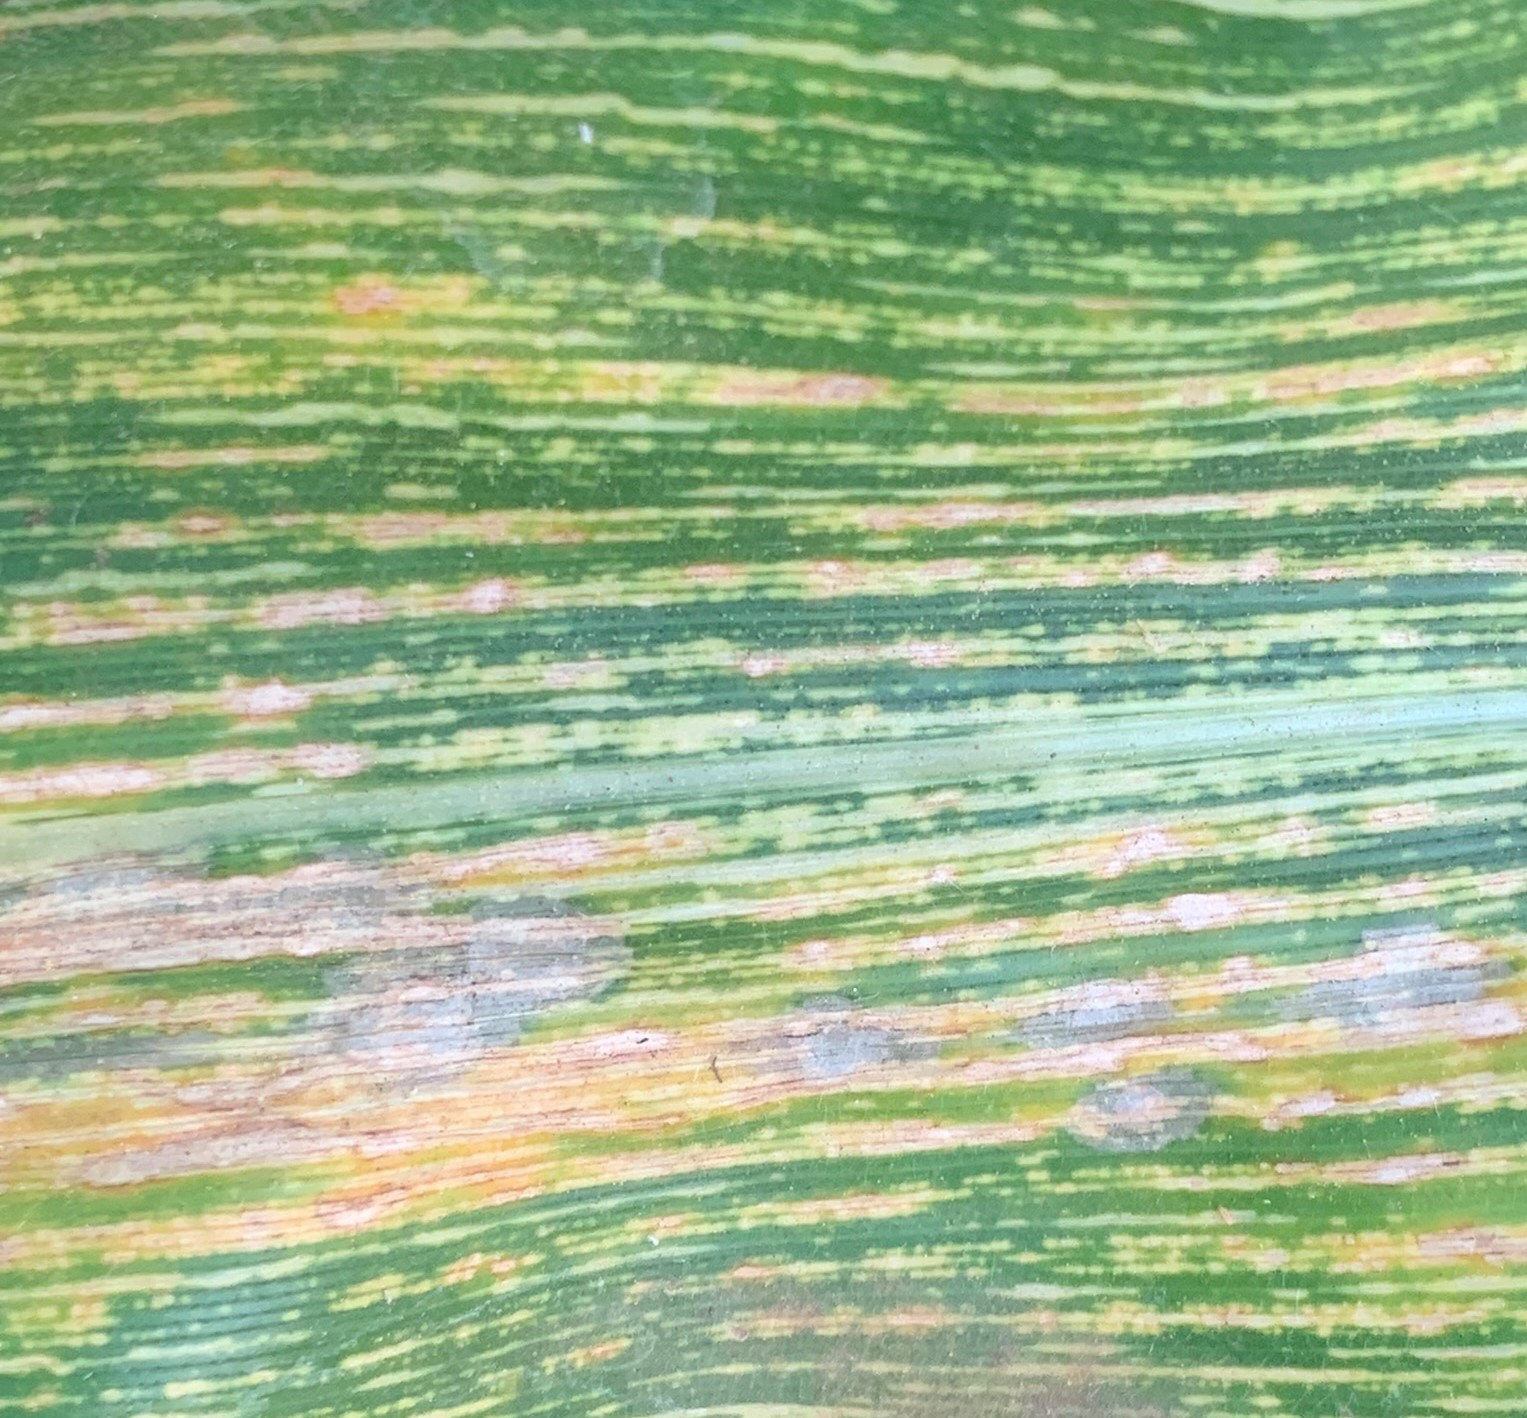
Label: MSV